The Incredible Adventures of Van Helsing

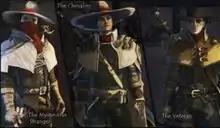
Three versions of the main character

On 9 May 2012, the Hungarian independent development studio NeocoreGames announced an entry of their new project, "The Incredible Adventures of Van Helsing". The title was developed for the PC and the Xbox 360's Xbox Live Arcade platform. The developers also announced at Gamescom 2012 that the game is planned to be part of a trilogy.